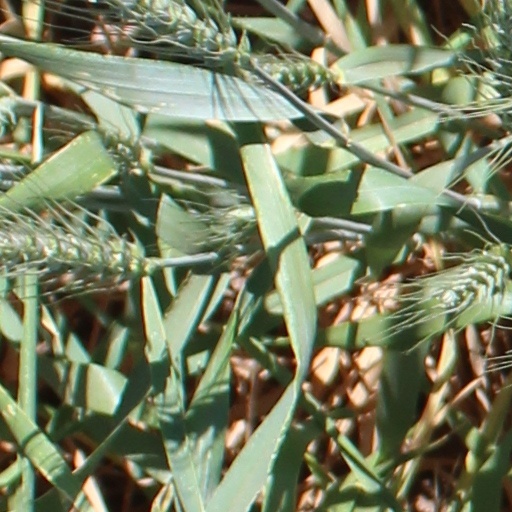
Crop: wheat